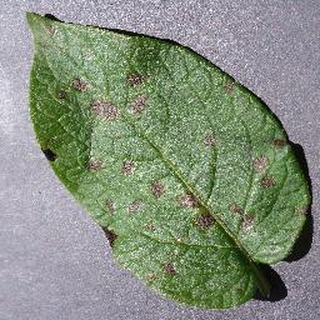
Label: potato_early_blight